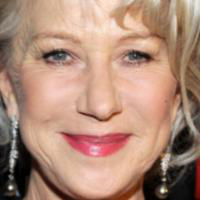
Age group: age 66-80